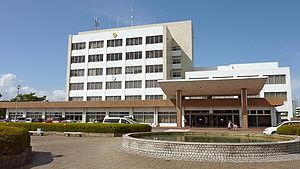
Natori est une ville située dans la préfecture de Miyagi, au Japon.